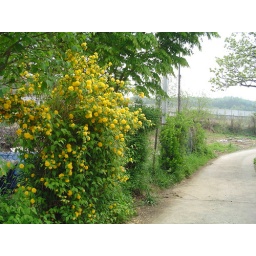
the road to bus 250, near the Daegu English Village